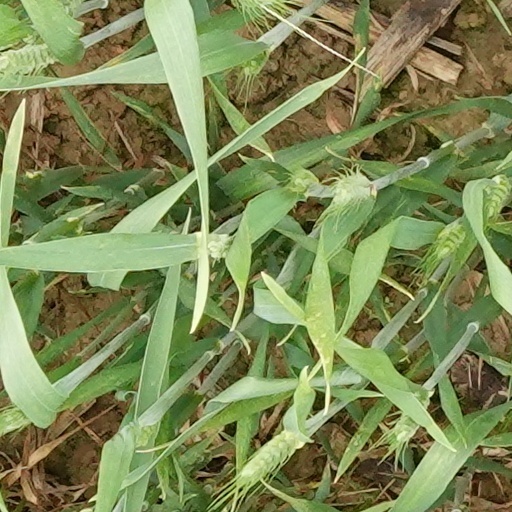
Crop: wheat